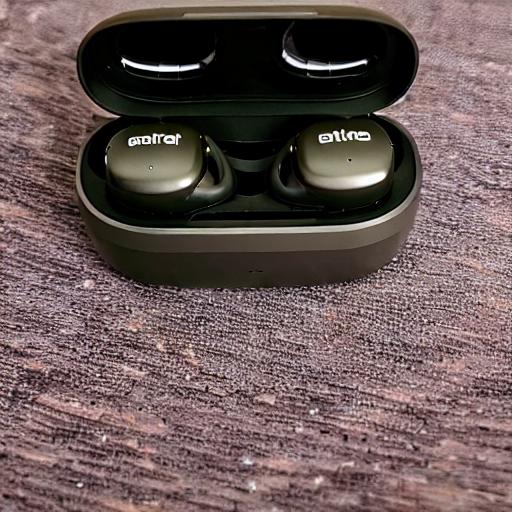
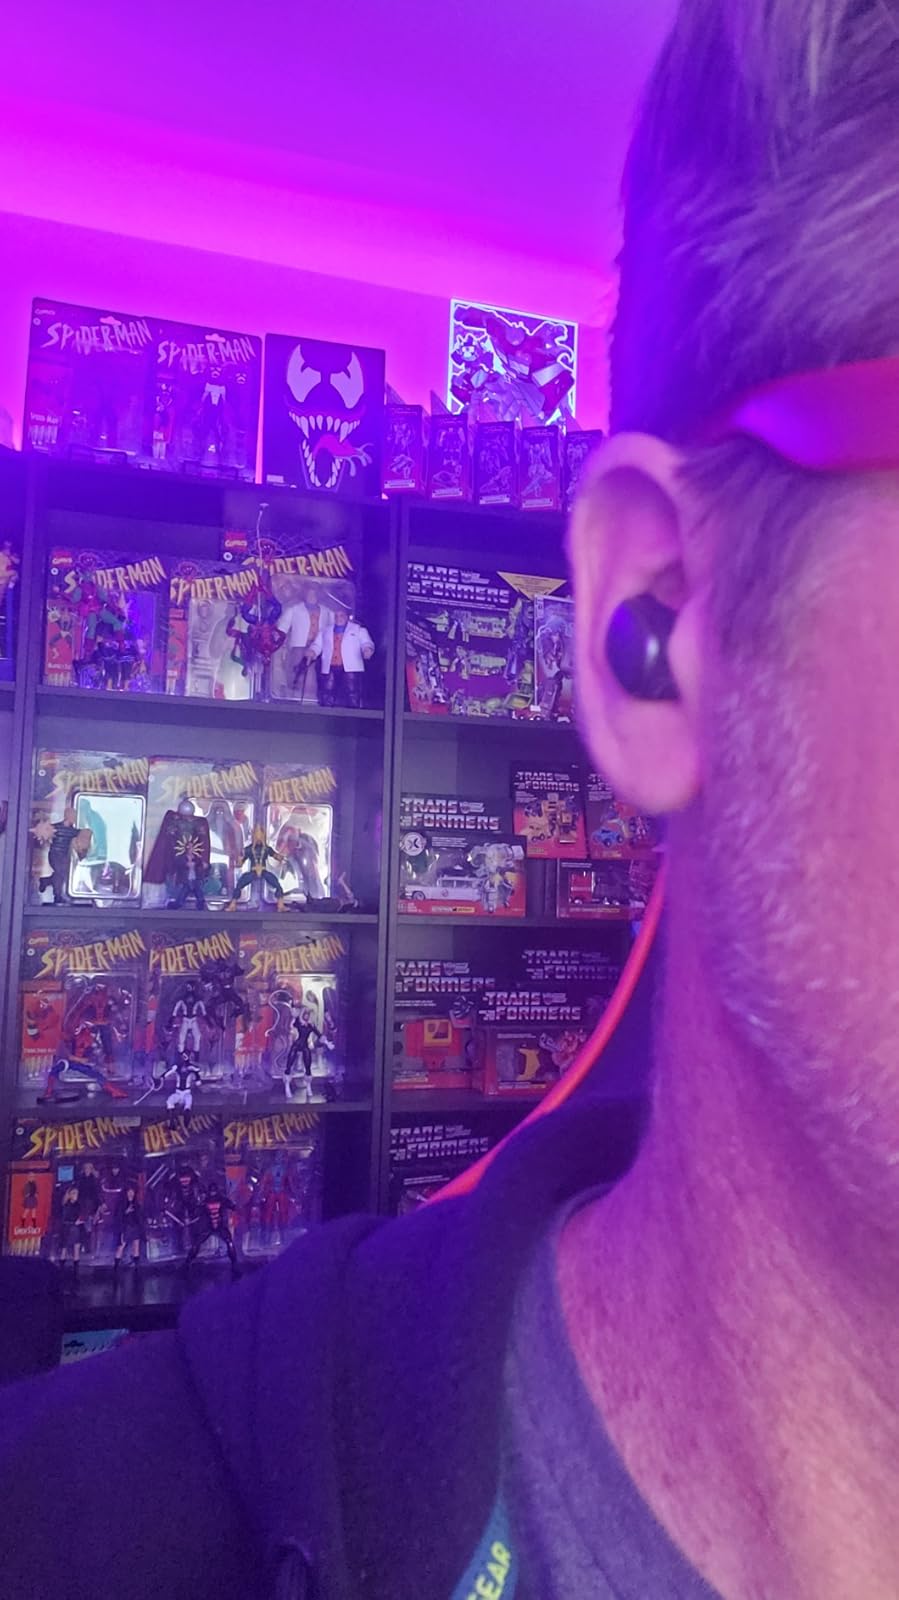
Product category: earbuds
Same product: no